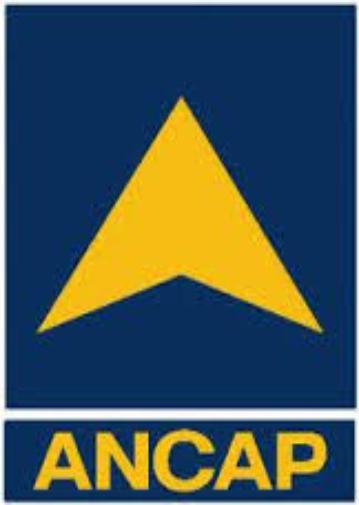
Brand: ANCAP-1
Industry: Transportation